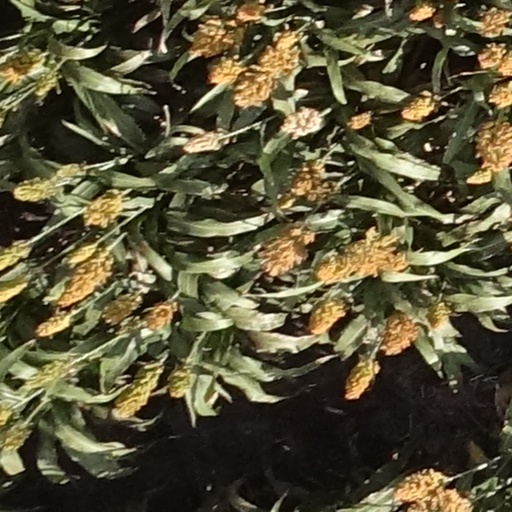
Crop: sorghum